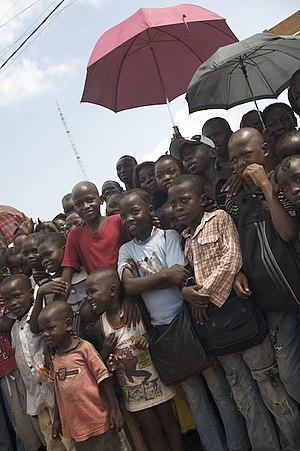
La santé en République centrafricaine constitue pour le Gouvernement, une question primordiale et fondamentale pour le développement du pays. Le risque sanitaire important est encore accru en période de crise, les conflits qui déchirent le pays, depuis décembre 2012, ont provoqué l’effondrement du système de santé dans toutes ses composantes. La population centrafricaine souffre beaucoup des conséquences d'une crise humanitaire prolongée due à la guerre et aux déplacements.